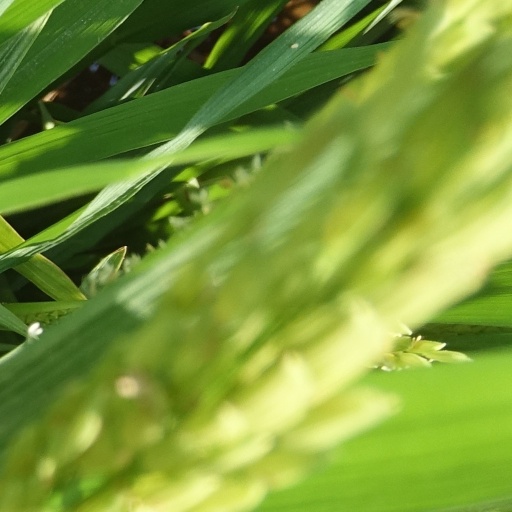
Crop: rice